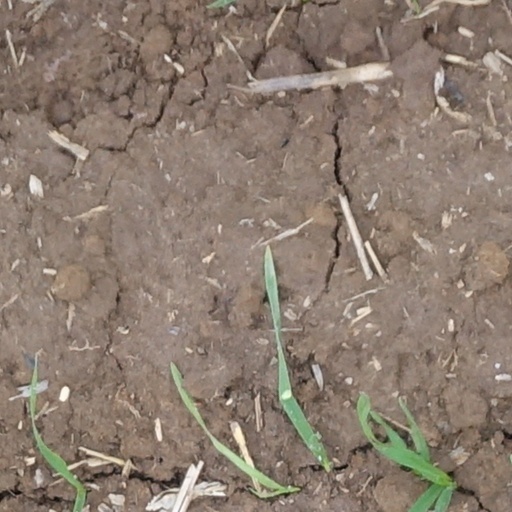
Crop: wheat